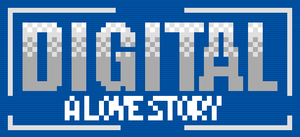
Digital: A Love Story est un visual novel créé par Christine Love en 2010.